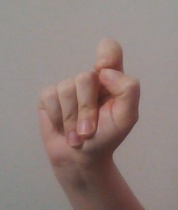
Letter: fa